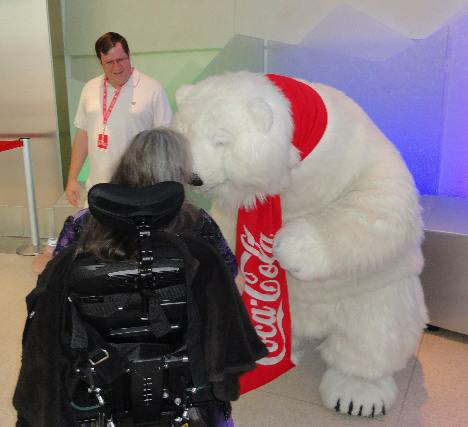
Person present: Yes